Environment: real
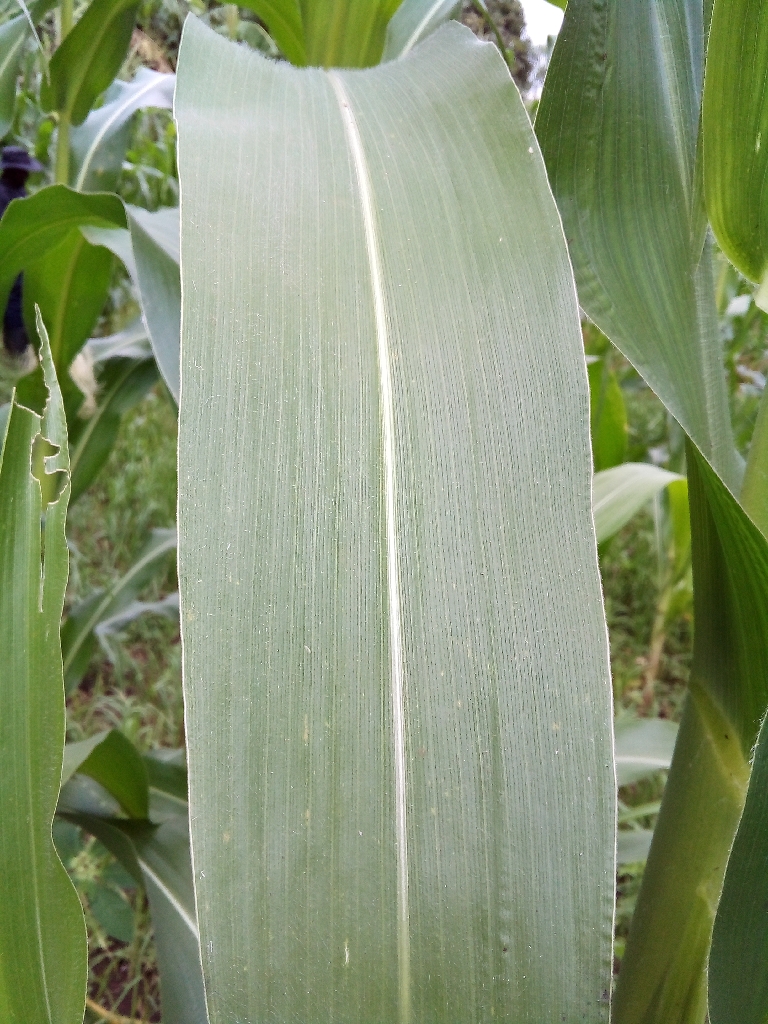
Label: healthy